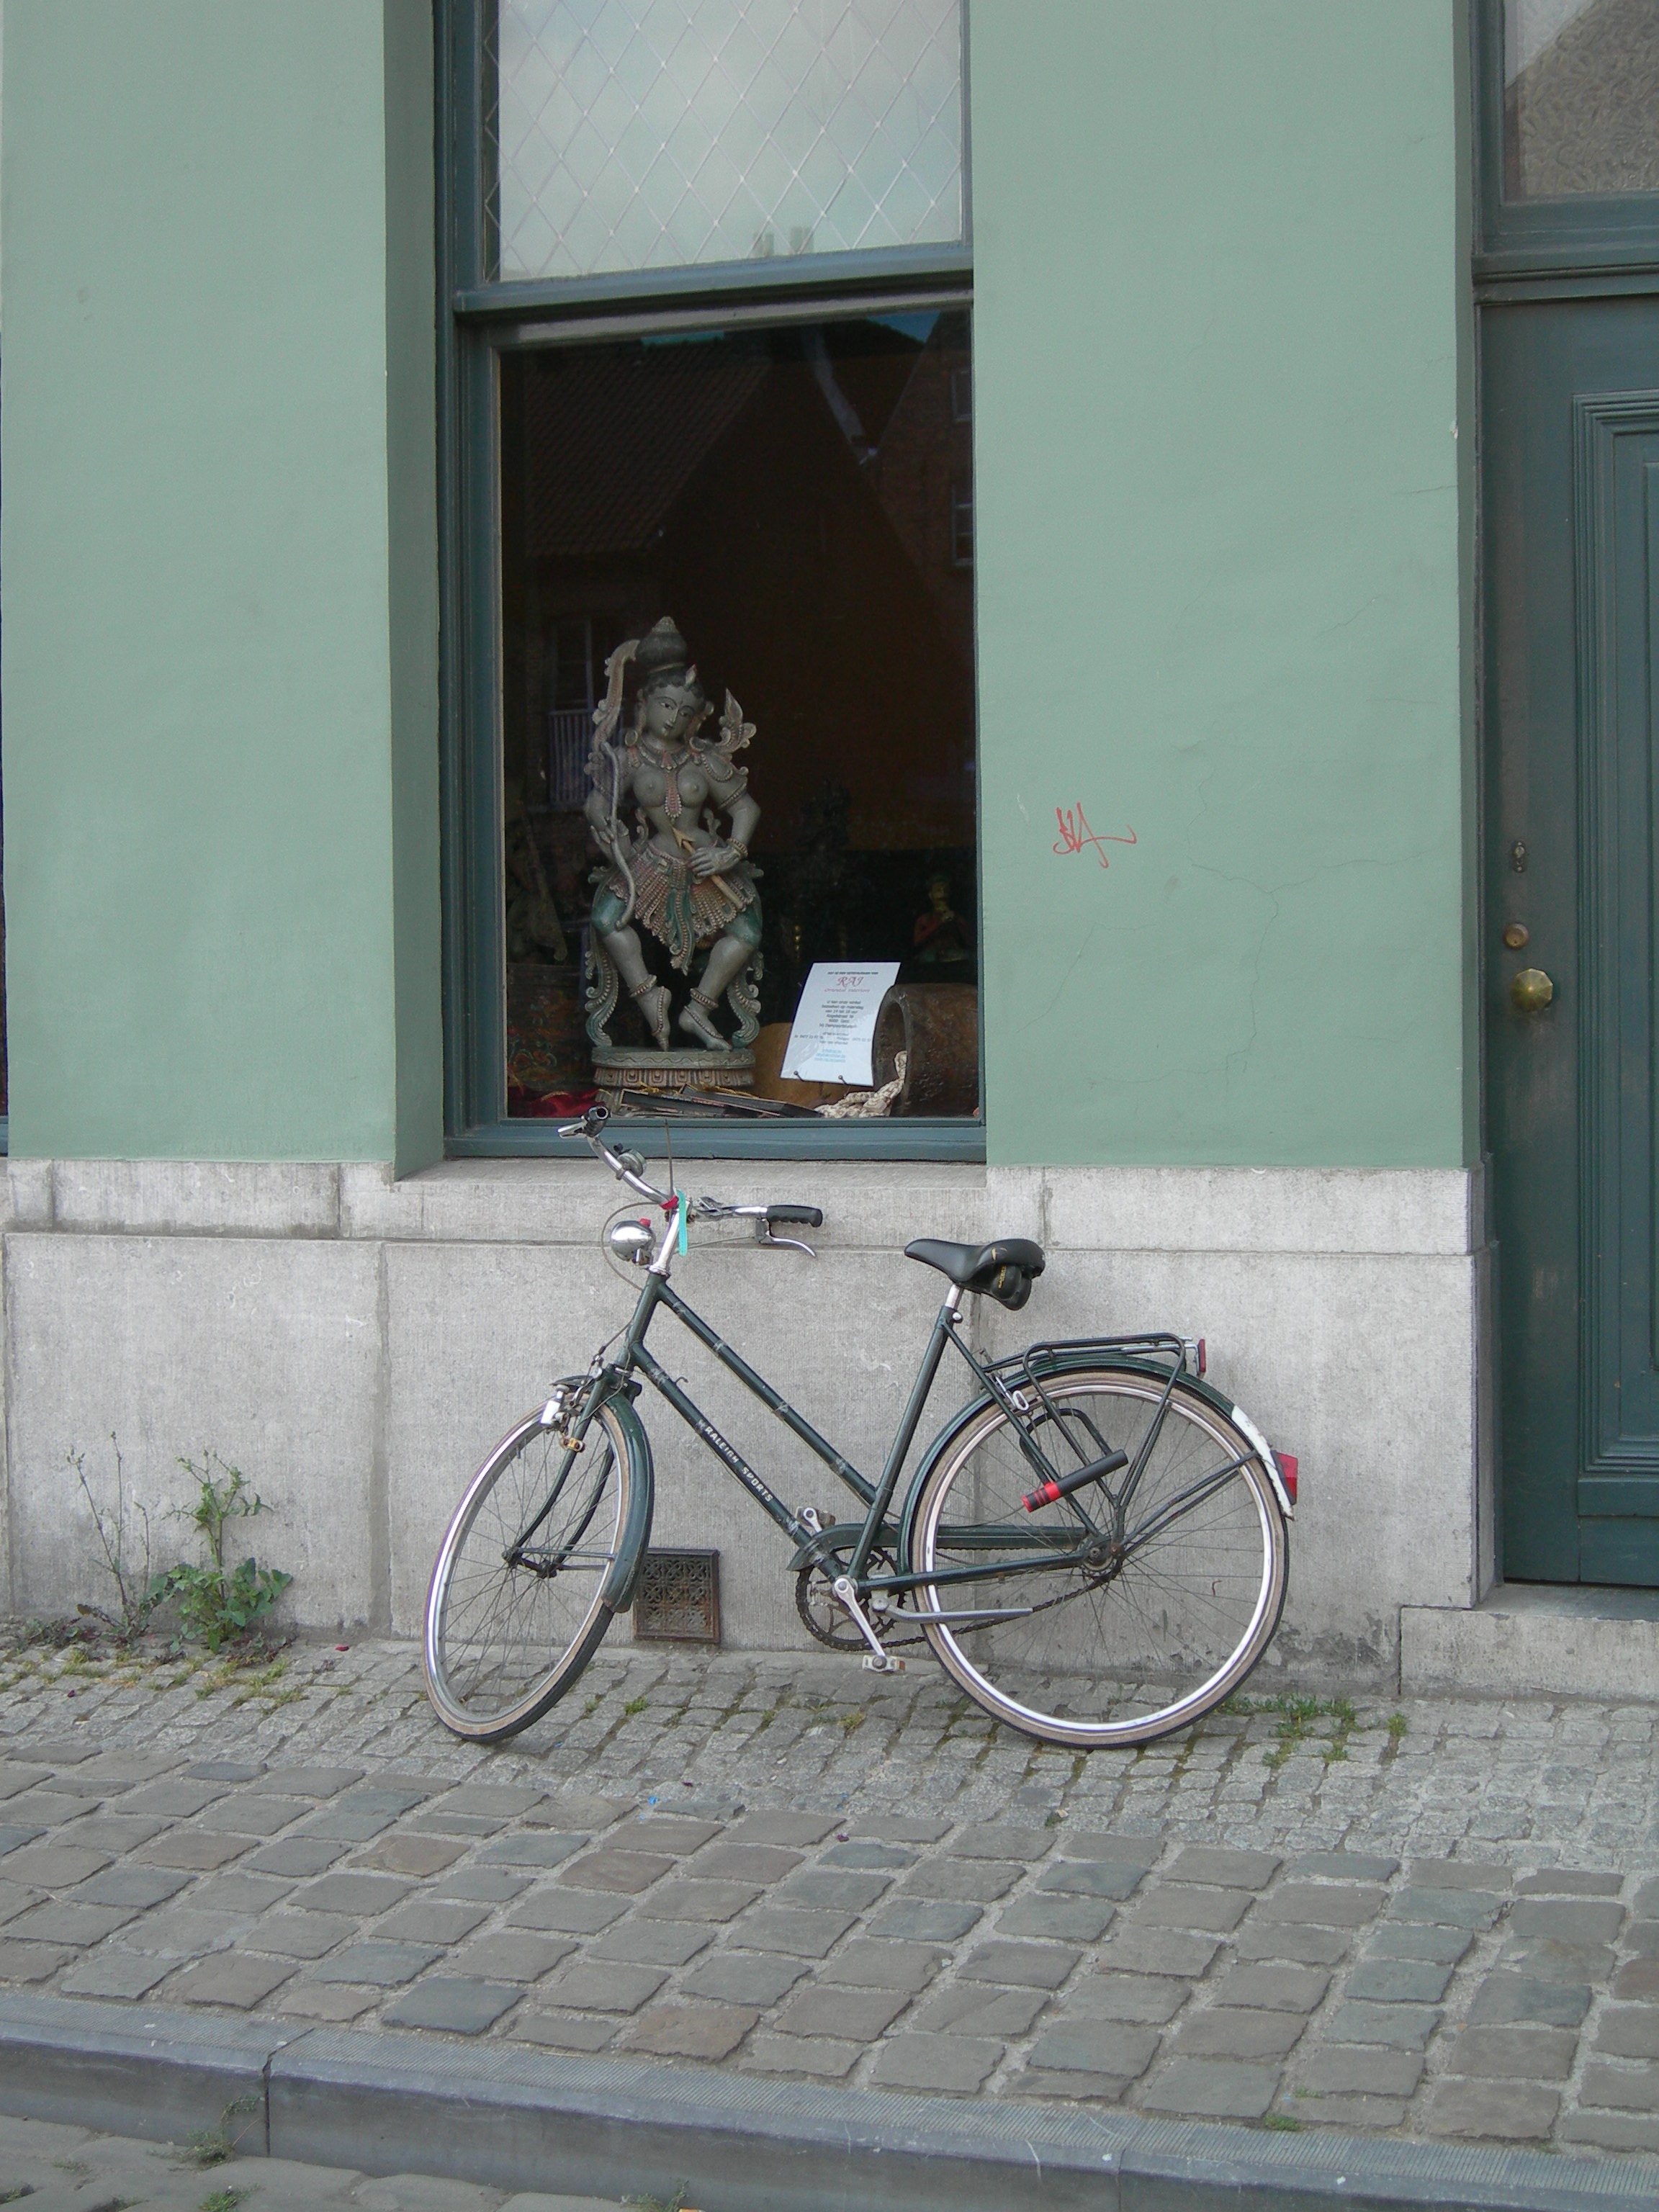
road, street, bicycle, pavement, travel, vehicle, lane, sports equipment, belgium, cycling, art, cobbled, cobblestones, ghent